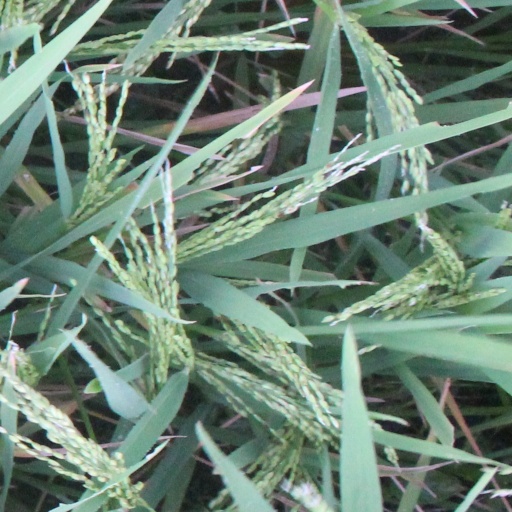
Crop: rice